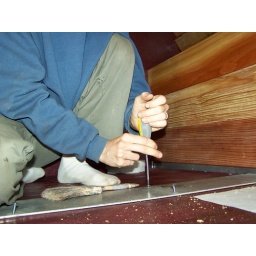
Putting in the center metal plate after the floor wood was installed.